Billy Hughes

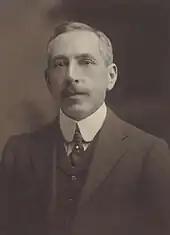
Hughes in 1908

In 1901 Hughes was elected to the first federal Parliament as Labor MP for the Division of West Sydney. He opposed the Barton government's proposals for a small professional army and instead advocated compulsory universal training. In 1903, he was admitted to the bar after several years part-time study. He became a King's Counsel (KC) in 1909.